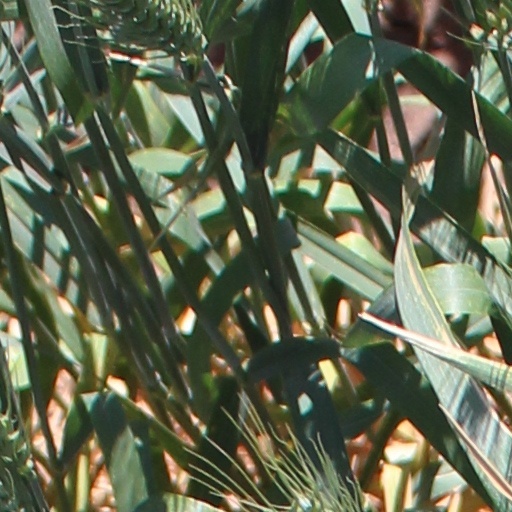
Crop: wheat